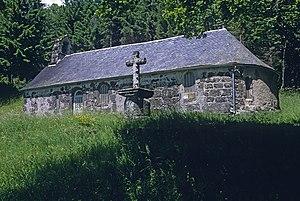
La Chapelle Notre-Dame de Consolation à Thiézac, Cantal, France. This building is classé au titre des Monuments Historiques. It is indexed in the Base Mérimée, a database of architectural heritage maintained by the French Ministry of Culture,
Thiézac est une commune française située dans le département du Cantal, en région Auvergne-Rhône-Alpes.
Cet article recense les monuments historiques du département du Cantal, en France.